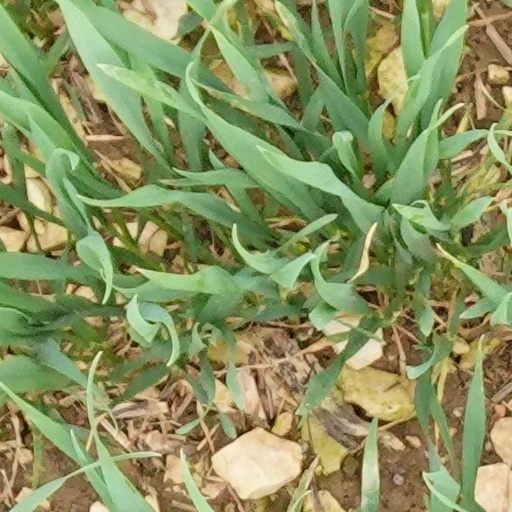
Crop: wheat